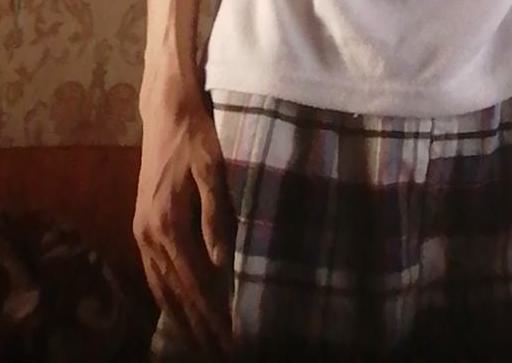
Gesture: no_gesture